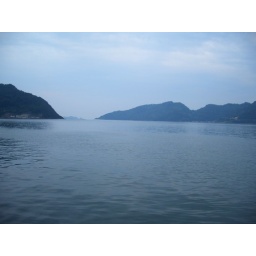
in the sky and in the water and in the mountains